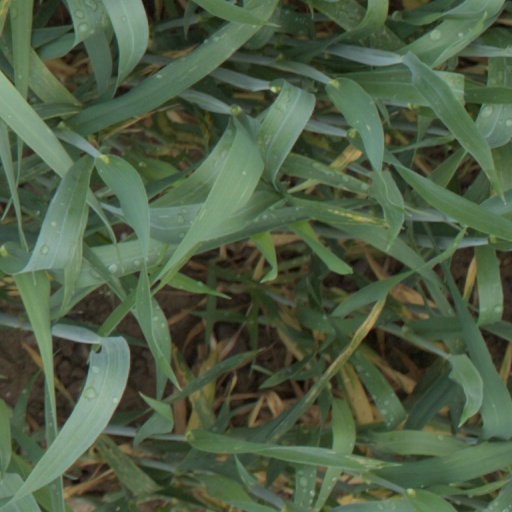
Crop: wheat